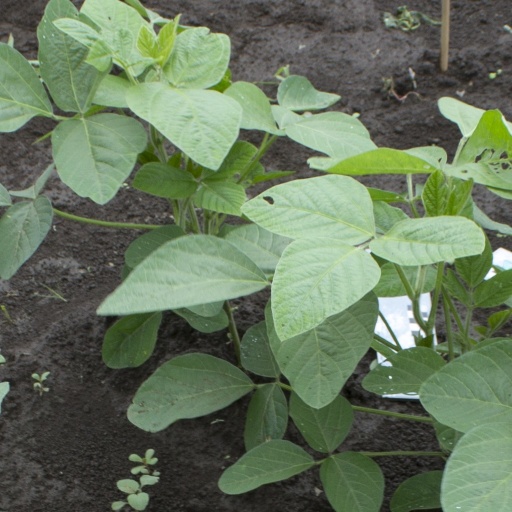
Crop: soybean